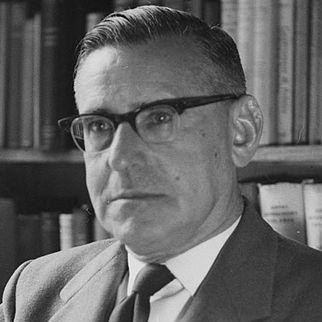
Age: 44